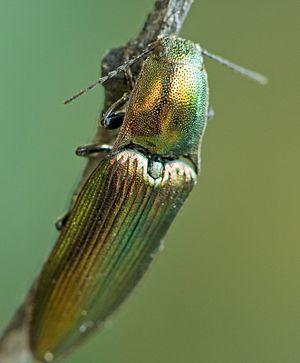
Ctenicera est un genre de coléoptères élatéridés.